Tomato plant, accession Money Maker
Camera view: bottom (45 deg); turntable rotation: 300 degrees
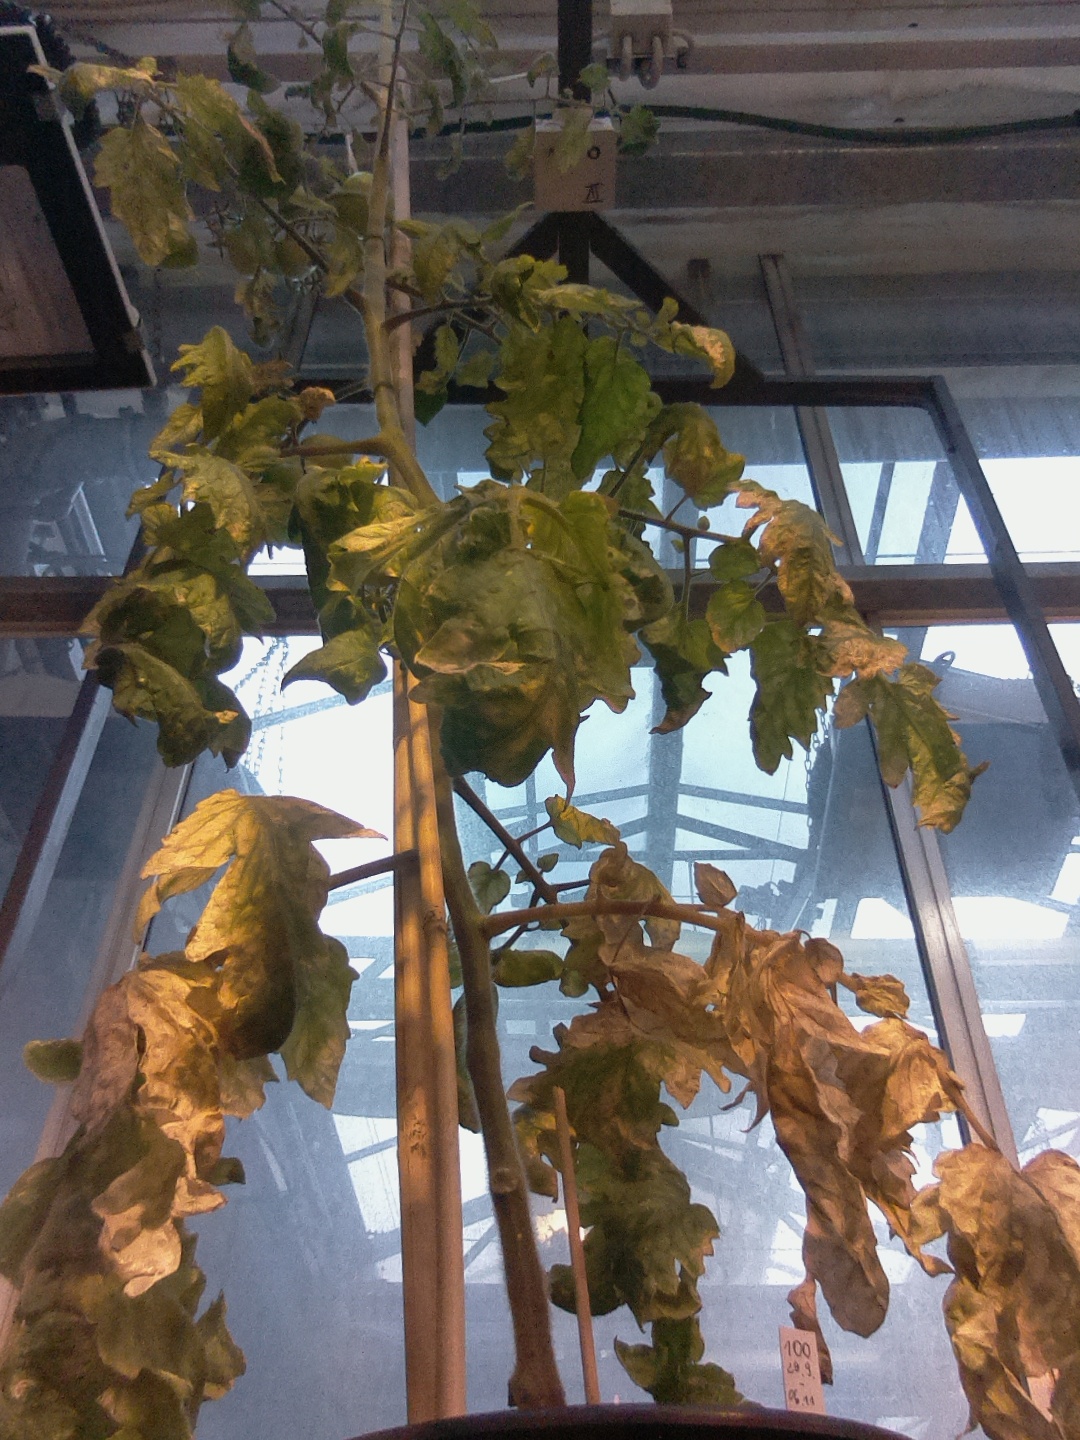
BBCH growth stage 79: 90% -100% of final fruit size